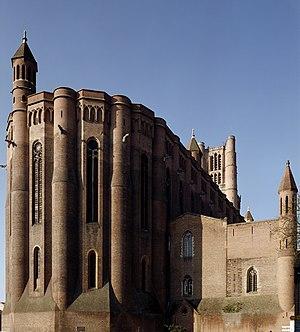
La cathédrale Sainte-Cécile d'Albi est le siège de l'archidiocèse d'Albi, dans le département du Tarn en France. Elle est construite sur un piton rocheux qui domine le Tarn. Deux siècles auront été nécessaires pour son édification, de 1282 à 1480.